Gentrification of Mexico City

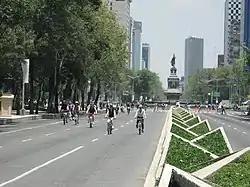
Bicycles traveling on Paseo de la Reforma in Mexico City. On Sundays this broad avenue and others are closed to vehicular traffic for the Muévete en Bici program.

In 1992 Mexico City was considered the world's most polluted city according to the UN, mainly due to transport pollutants, affecting gentrification in terms of urban quality of life. Since then, however, the city has invested in a diversity of projects including solar energy, smart constructions, better public transport and spaces and separate collection of waste linked to recycling/incinerating systems. Public transport systems in the city include light rails, subways, buses and taxis that are widely available but often in poor qualities, low reliability and excessive demand. Projects like Ecobici, a bike sharing network, (2009) have proven to be successful by becoming the largest system in North America with 85 stations and 300 km of bike lanes. In addition, zones like the historic center have various pedestrian streets, and zero emission lines of buses to replace old microbuses. Projects to build fast train tracks are also currently underway connecting outside zones like Toluca to the core of the city. Another recent program is the “Today, you don't drive program” limiting driving based on license plates.